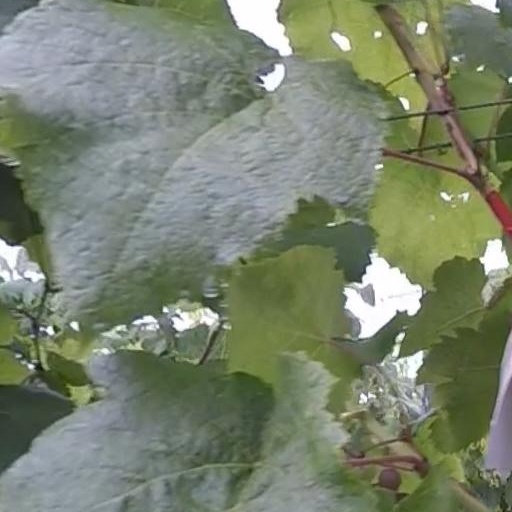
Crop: grape